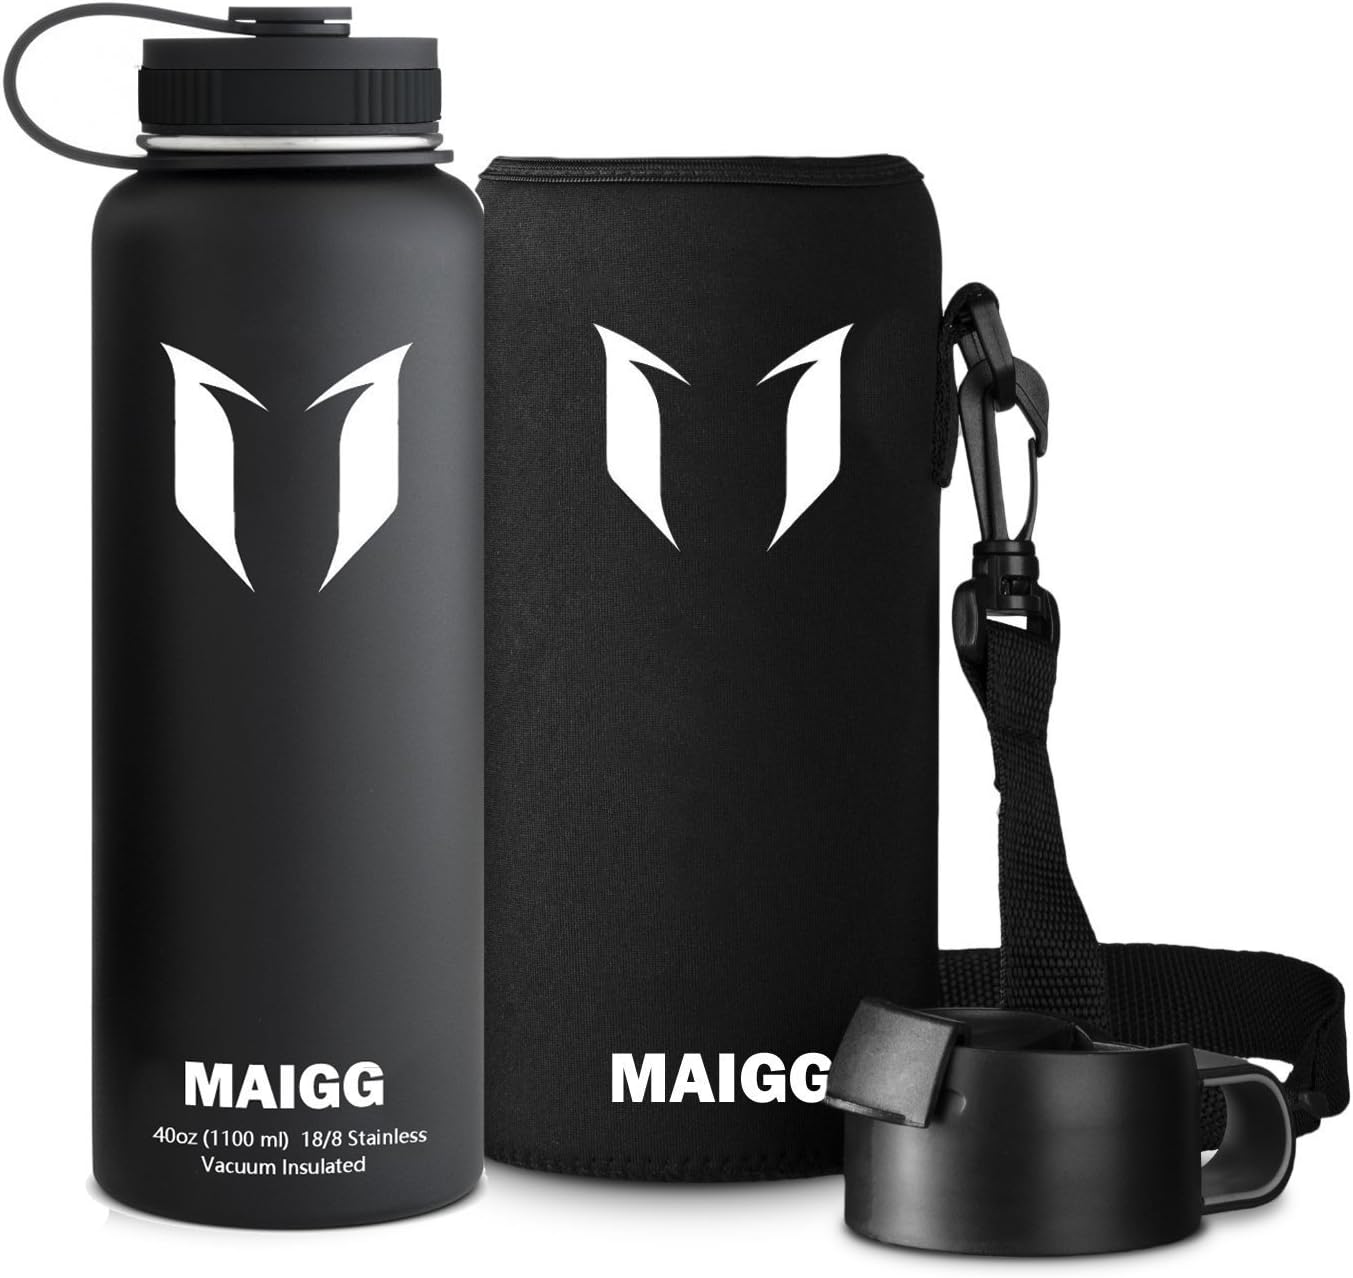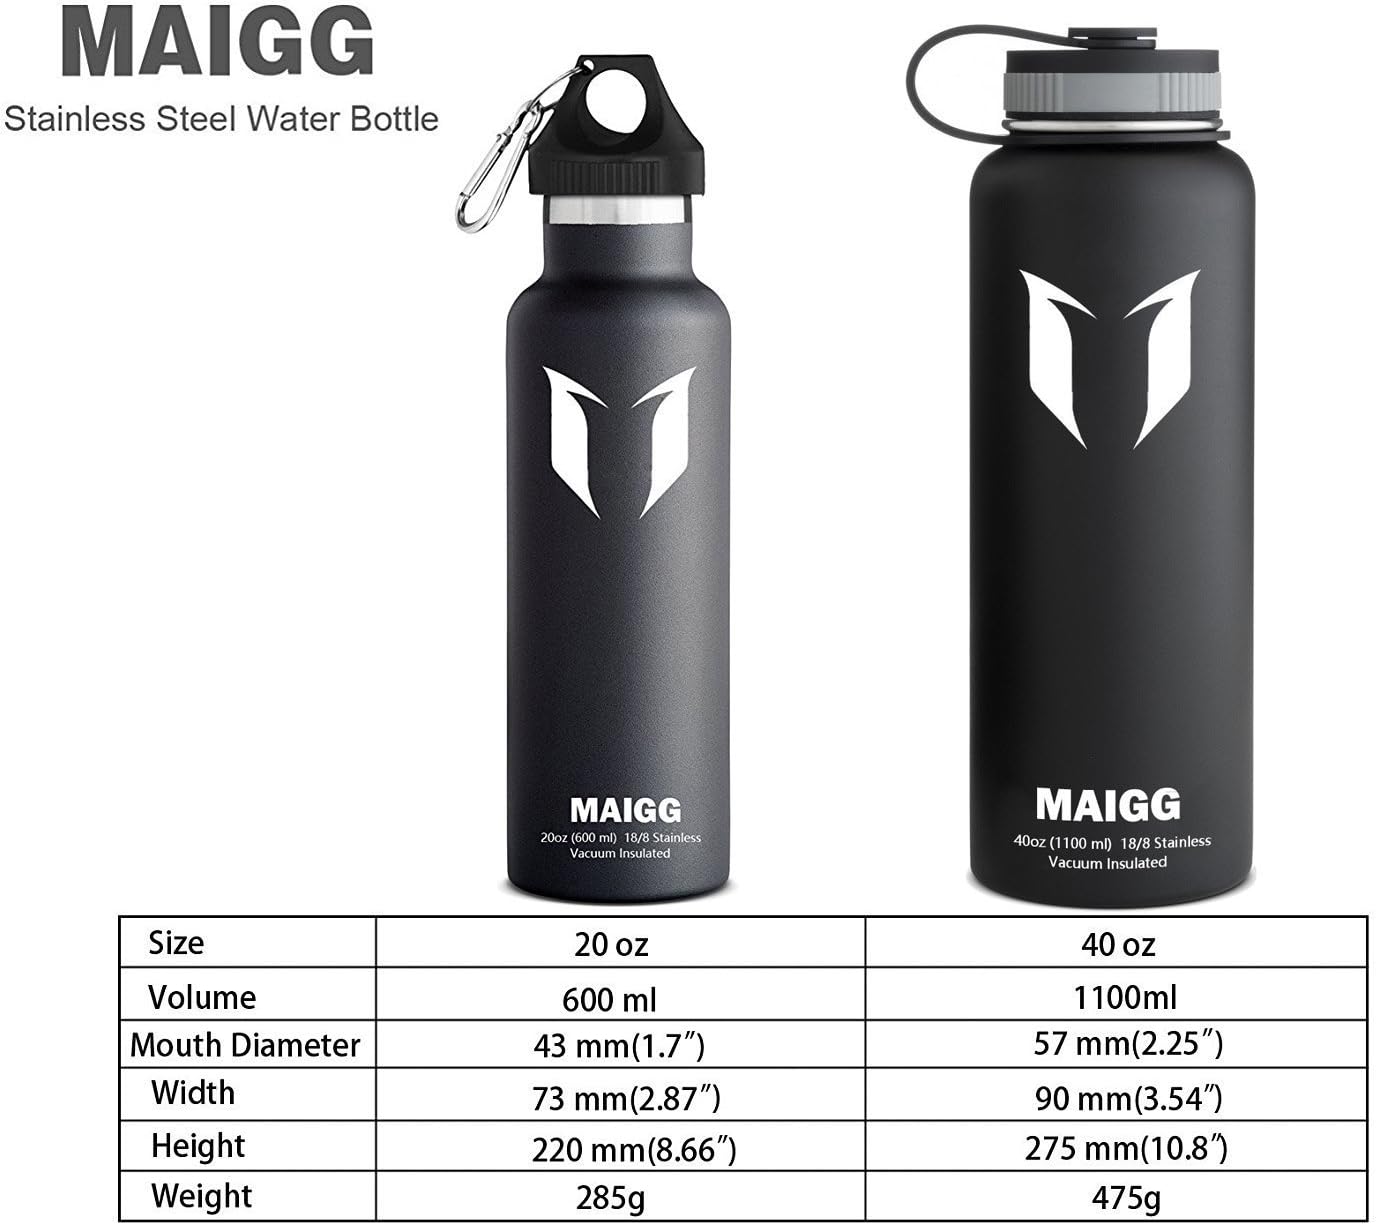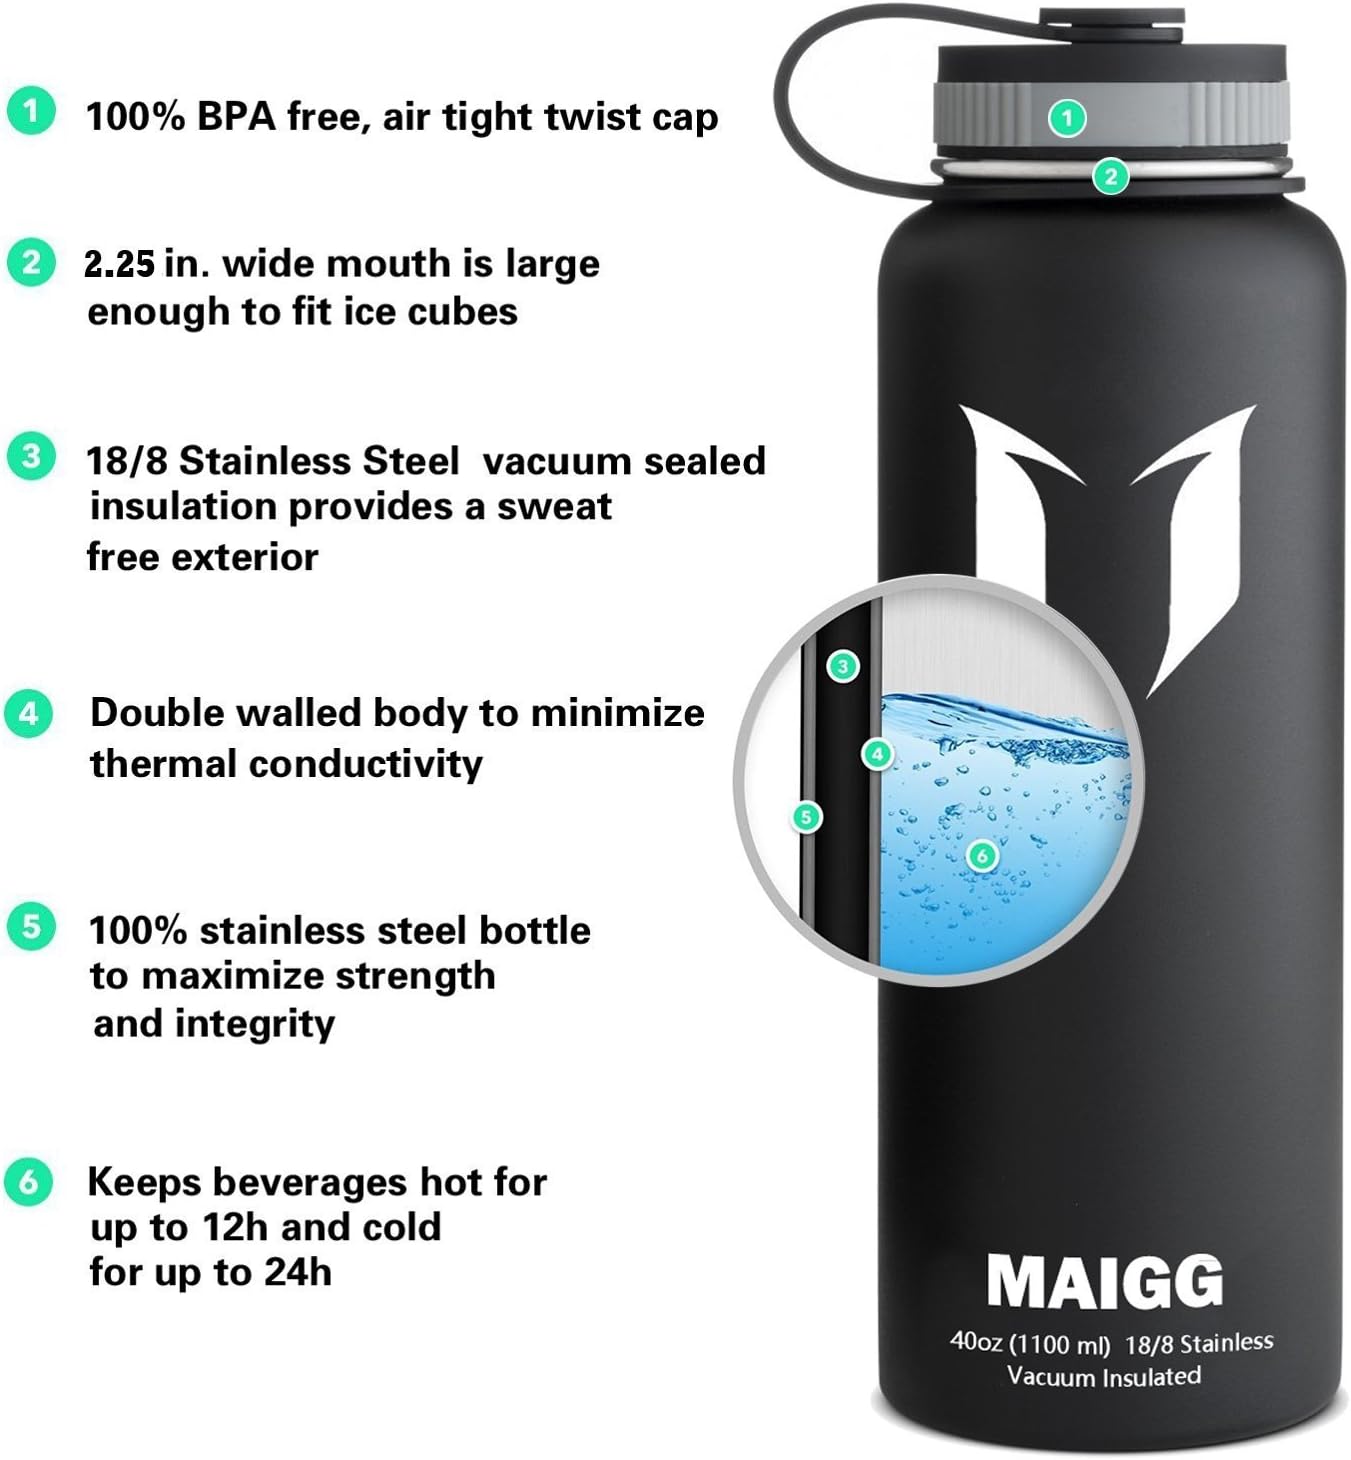
MAIGG Vacuum Insulated Stainless Steel Water Bottle - 40oz - Wide Mouth Thermos - Double Walled Flask - Powder Coating.
Category: Amazon Home
NOBODY LIKES A SWEATY BOTTLE...There isnt much worse than finishing a rigorous workout reaching for your water bottle and finding it covered in sweat and filled with room temperature water. That is not what you had in mind when you thought "refreshing"...Vacuum Insulation Technology This bottle has a double walled exterior with a vacuum between the walls. This means your drink in the bottle has no medium for the heat or cold to transfer through. Your drink will truly stay as hot or cold as science allows. Even filled with ice or boiling water the bottle will never sweat or get hot to the touch! Eco Friendly Durable Powder Coating Enjoy the protection and color that rugged powder coating adds to the bottle. The powder coating is sleek and durable making it the perfect travel companion. Premium 18/8 Stainless Steel The MAIGG insulated water bottles are made of high quality food grade 18/8 stainless steel. We offer a lifetime guarantee because we believe you will love the quality of this bottle. Perfect for any event or adventure This bottle is perfect at keeping you hydrated at the office while camping on road trips hiking cycling golfing shopping and so much more! Use as a travel mug coffee cup beer canister tea cup and water bottle. WHAT ARE YOU WAITING FOR? INVEST IN BETTER HYDRATION AND CLICK THE "ADD TO CART" BUTTON NOW!!
Features: VACUUM INSULATED - The MAIGG water bottle is double wall vacuum insulated keeping drinks cold for up to 24 hours. This bottle will never sweat. | PREMIUM 18/8 STAINLESS STEEL - This bottle is made from premium gage 18/8 stainless steel. It is bpa and lead free. It will never rust or leave a bad metal taste in your mouth ! Eco Friendly POWDER COATED The exterior is powder coated for a colorful and rugged finish. | EASY FLOW - Taking care in our design weve made it easy to remove the screw top to add ice fruit or whatever else youd like to your water. The lid itself is a marvel of water flow as well. Sporting a wide mouth with a comparable air intake hole we make getting that perfect sip even easier! | A HEALTHY YOU - At MAIGG want to make sure you stay fit which is why our sports bottle is BPA free dust proof and easy to clean. Our bottles are made from premium quality stainless steel thats tested and certified to last as long as you do. Who could ask for more than that? | LIFETIME GUARANTEE - We stand by our quality and want you to love this bottle. If for any reason youre not happy with your purchase just send it back our way for a full no questions asked refund!